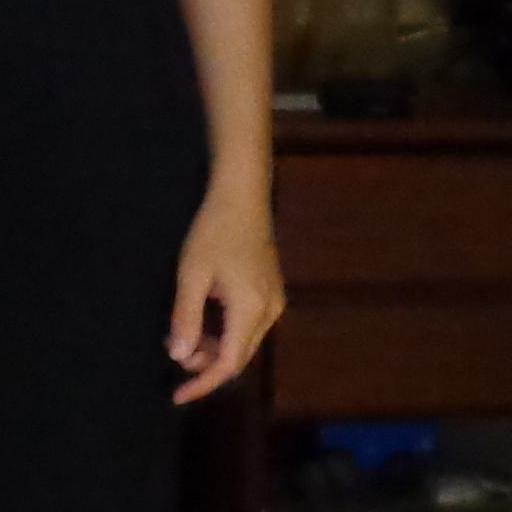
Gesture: no_gesture